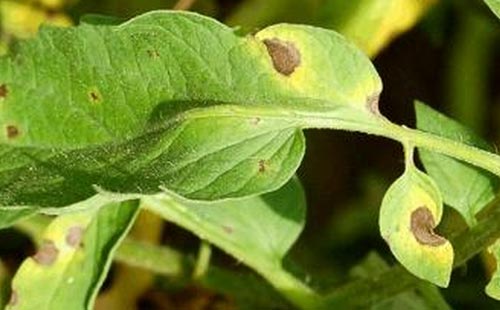
Plant: Tomato
Disease: tomato septoria leaf spot